Rolf Leeser

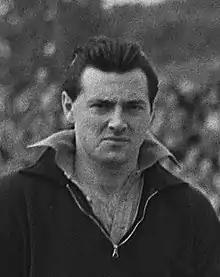
Leeser in May 1954

Rolf Leeser (4 June 1929 – 21 March 2018) was a German-born footballer who played for Ajax in the Netherlands from 1948 to 1954.